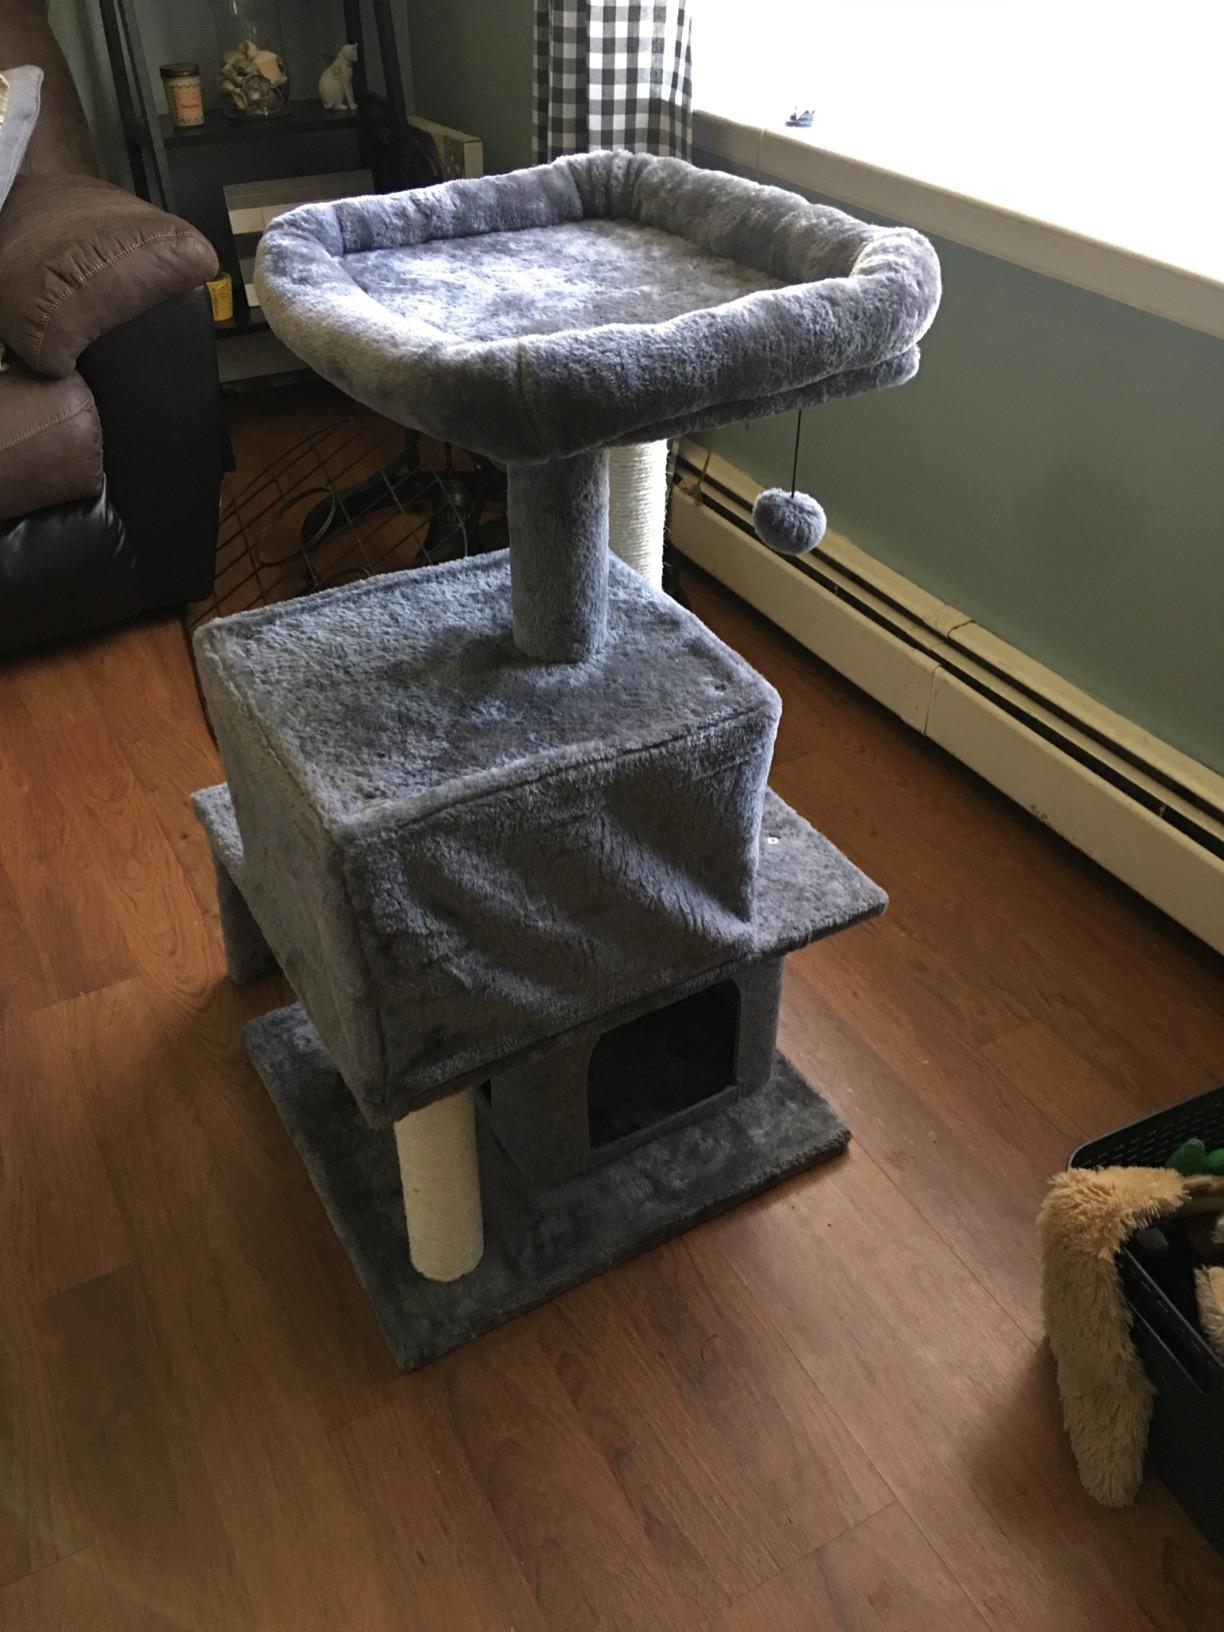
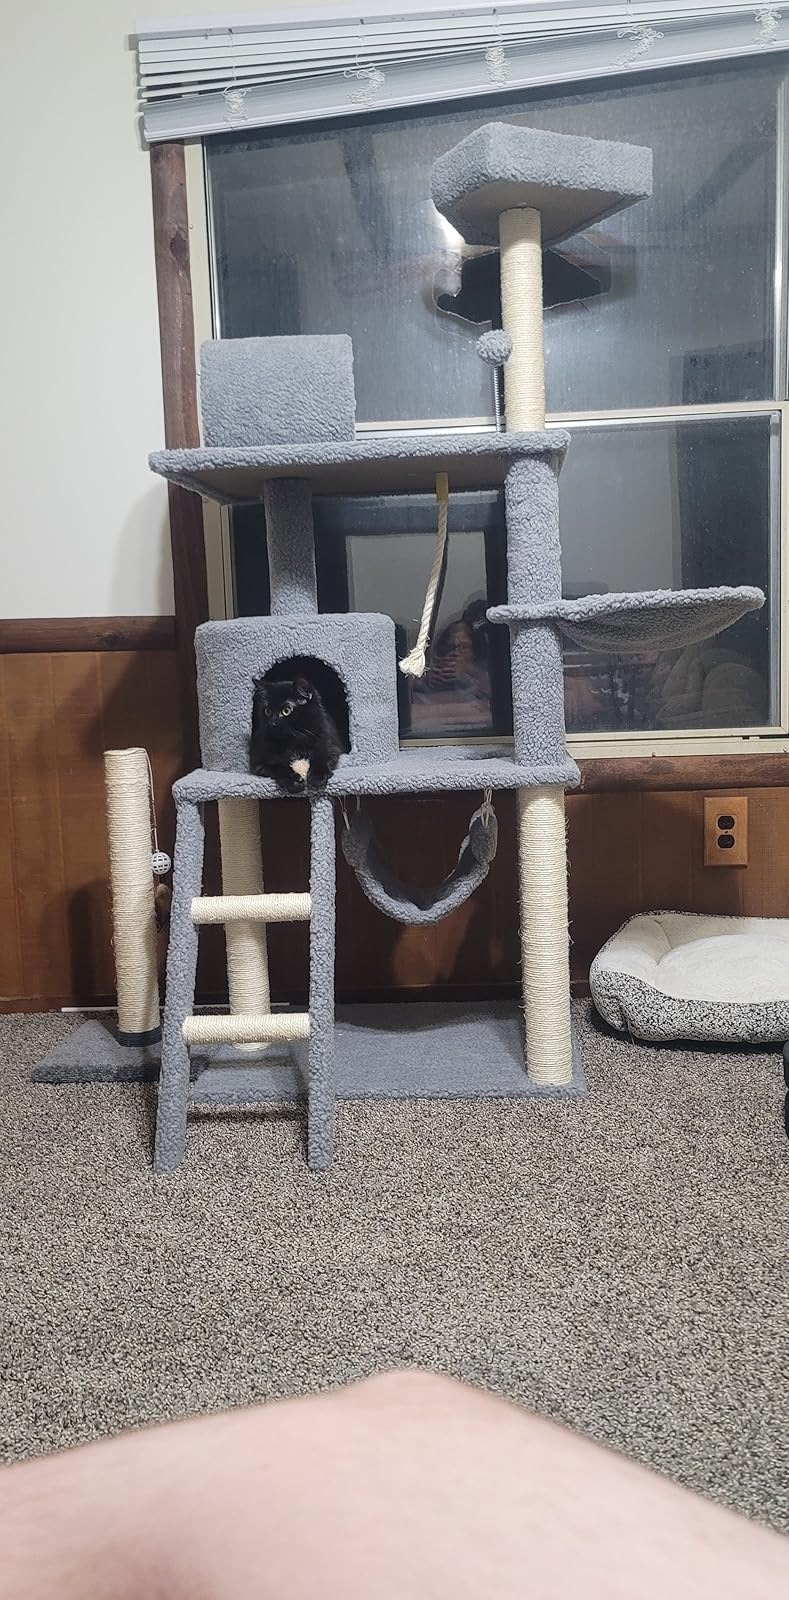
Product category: items_cat tree
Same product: no